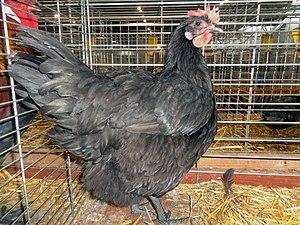
Poule Bresse-Gauloise noire
Il faut distinguer deux sortes de volailles de Bresse, dont l'une bénéficie d'une appellation d'origine contrôlée :